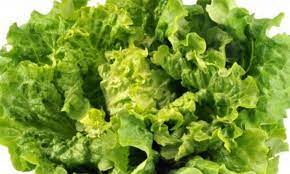
Waaw ! lii de mel na luñ naan, ëe ! salaat la, salaat. Moom nag, ëe ! "Couleur" bim baaxoo yor moo di " couleur" bu, buu "couleur" bu "verte" la baaxoo yor. Moom lañ naan salaat.